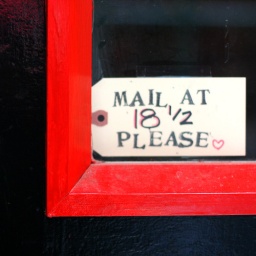
sign in window of apartment number 18 .